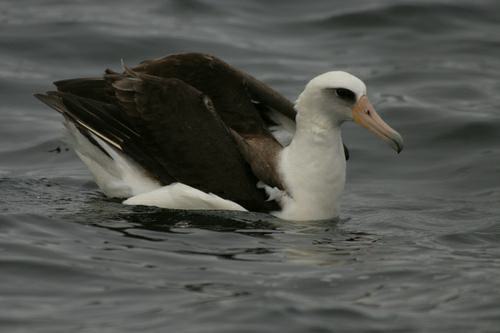
A photo of a laysan albatross